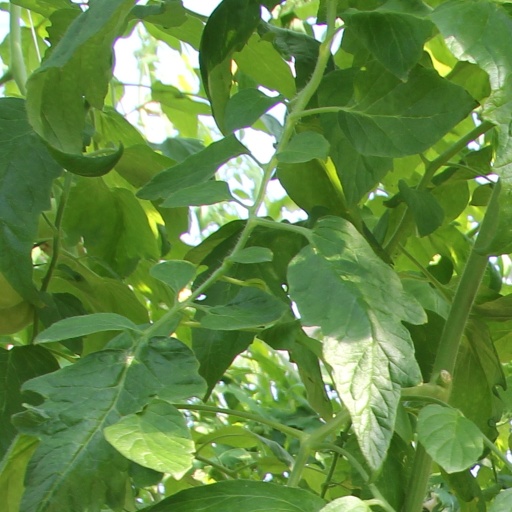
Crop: tomato